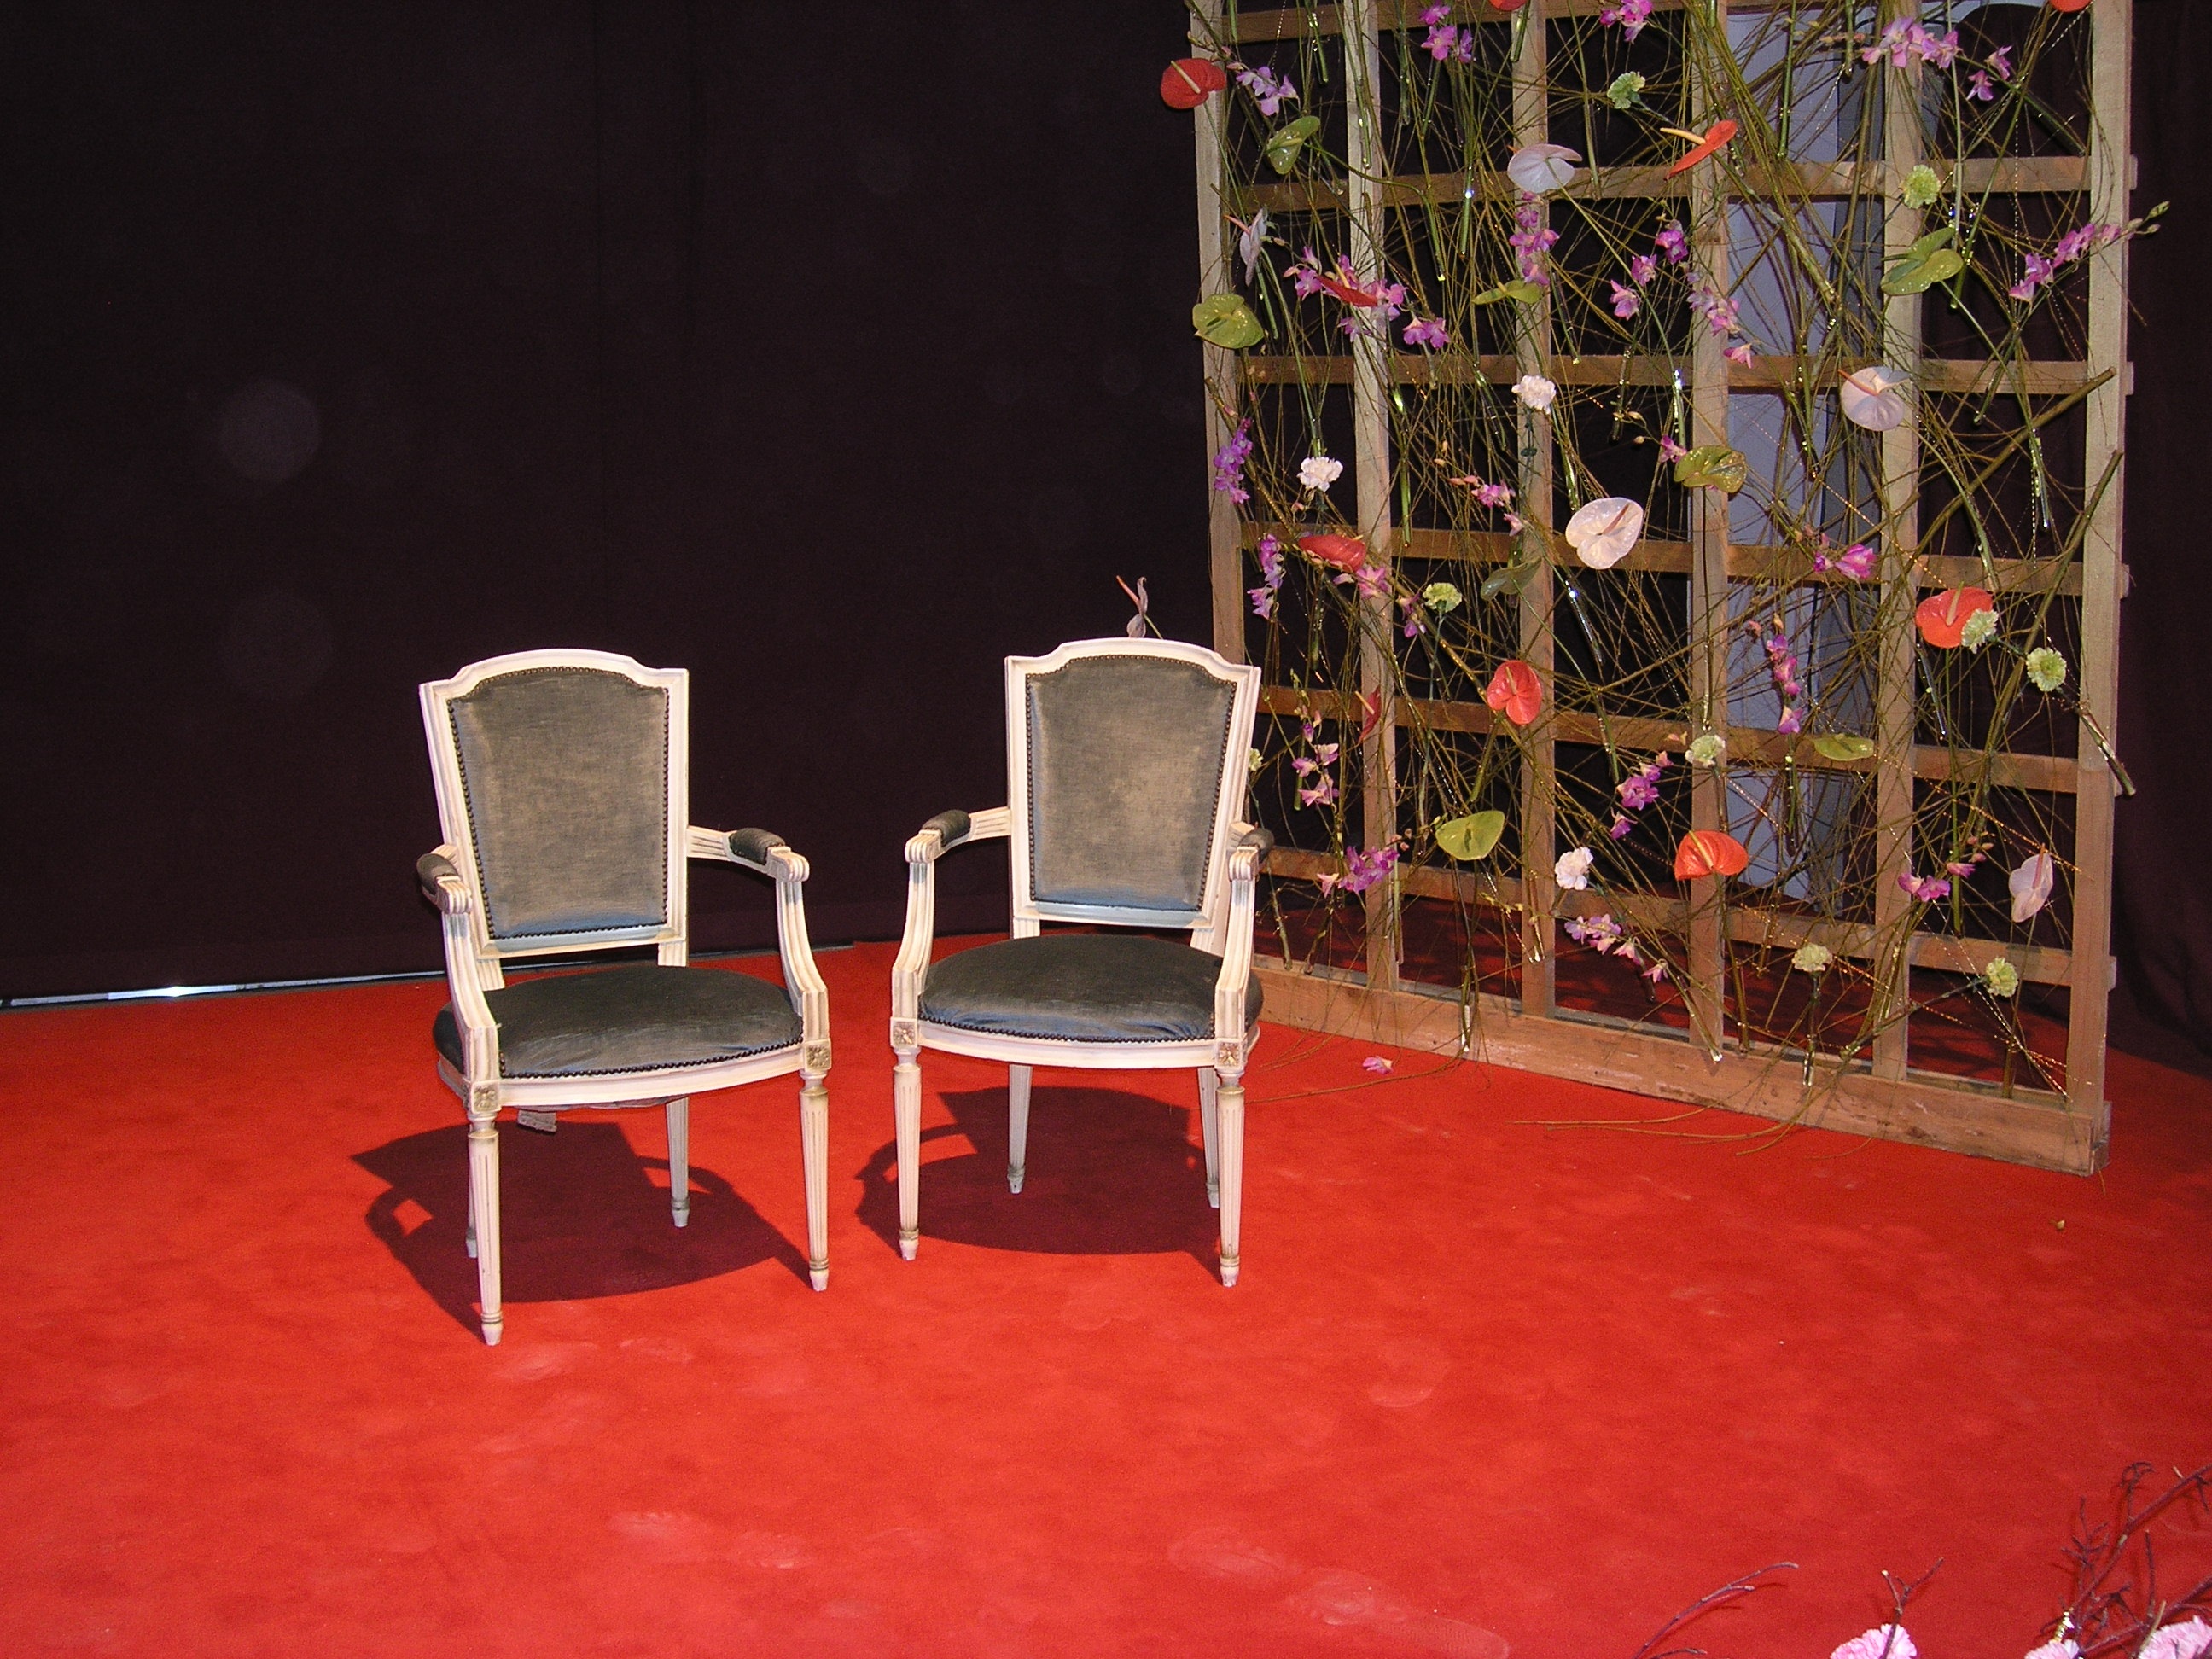
chair, furniture, still life, chairs, art, stage, flooring, green week